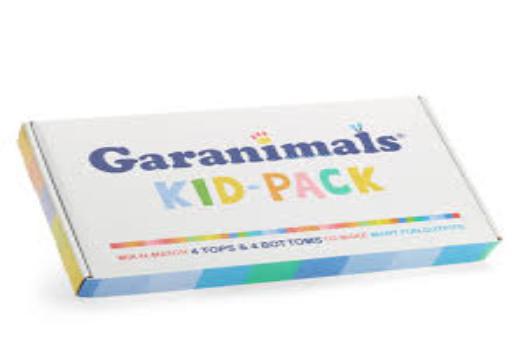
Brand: garanimals
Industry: Clothes